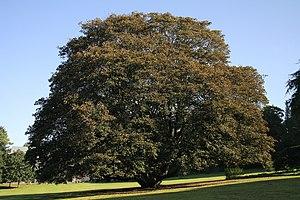
Érable sycomore pourpre. Circonférence mesurée au sol: 689 cm - (2007) Hauteur: 20m Particularité